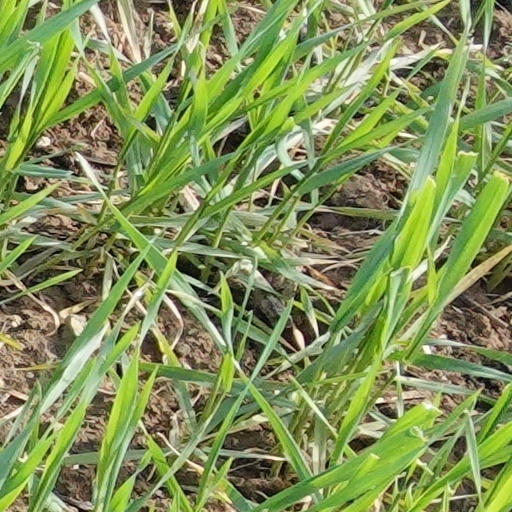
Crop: wheat